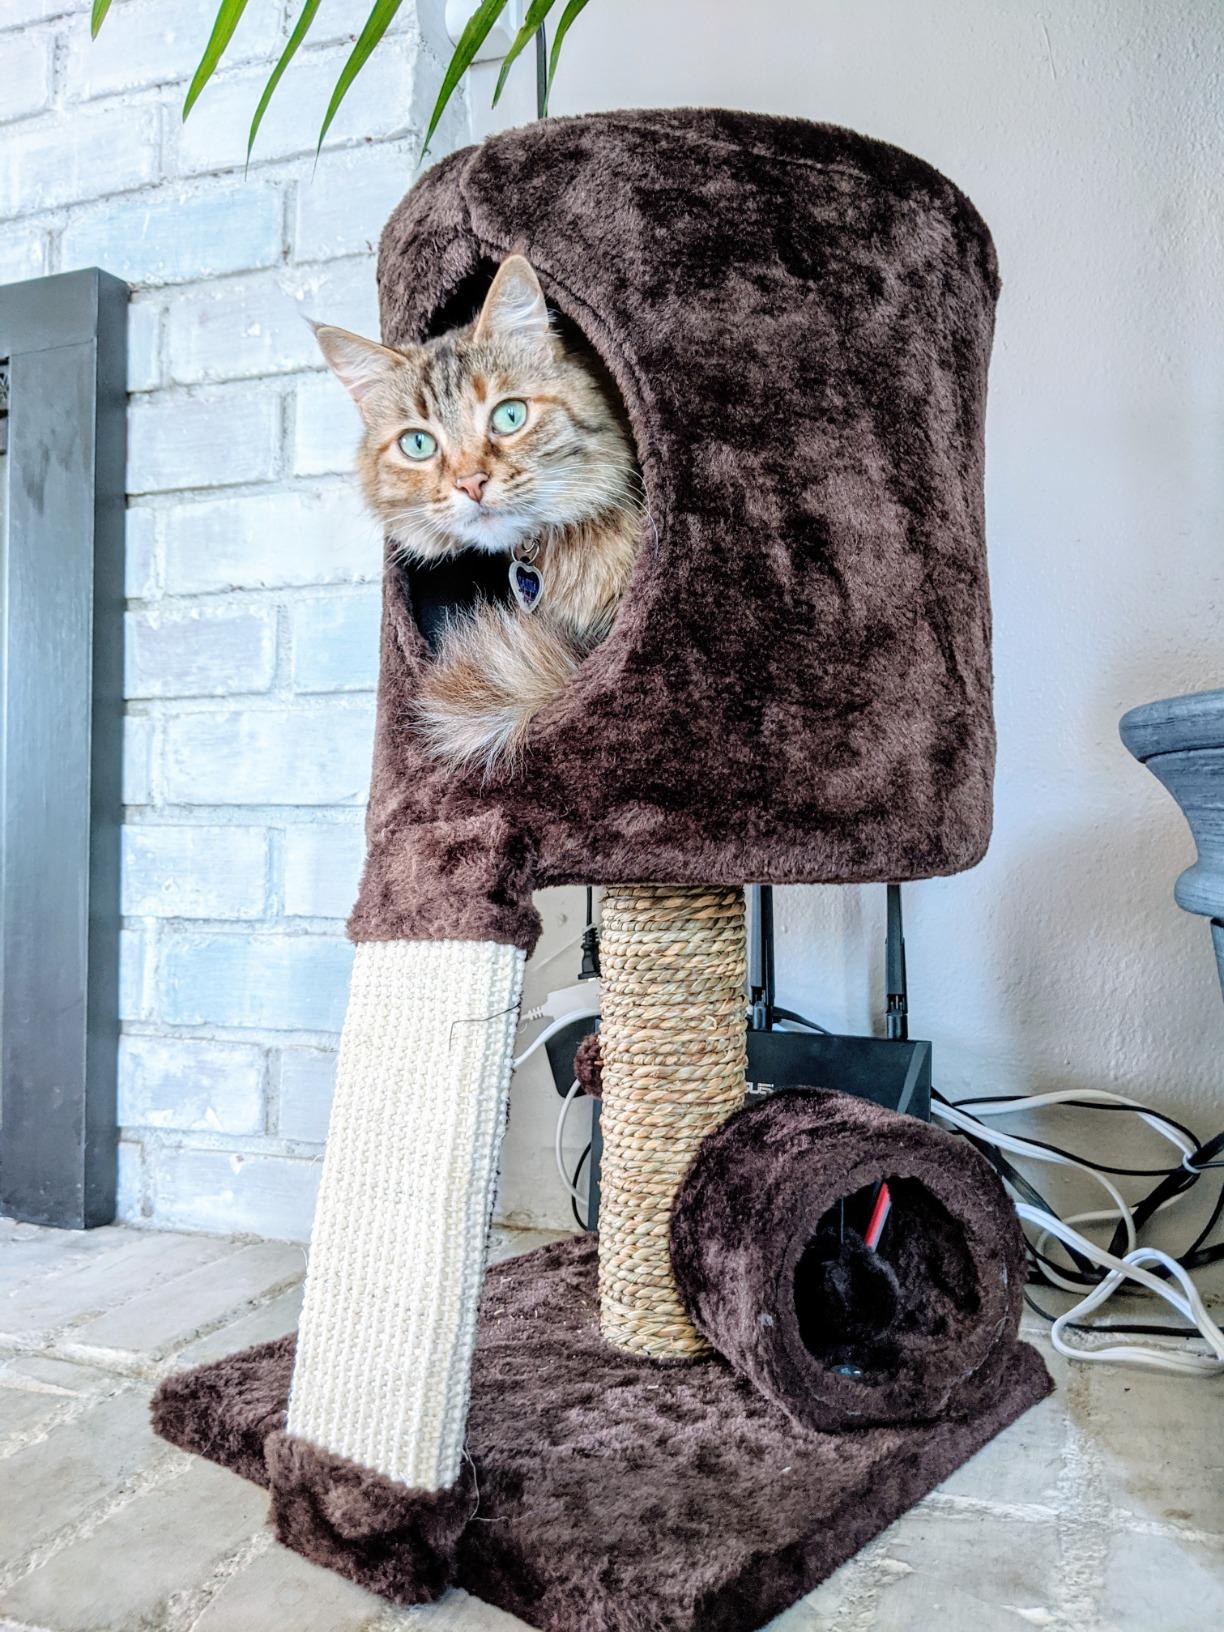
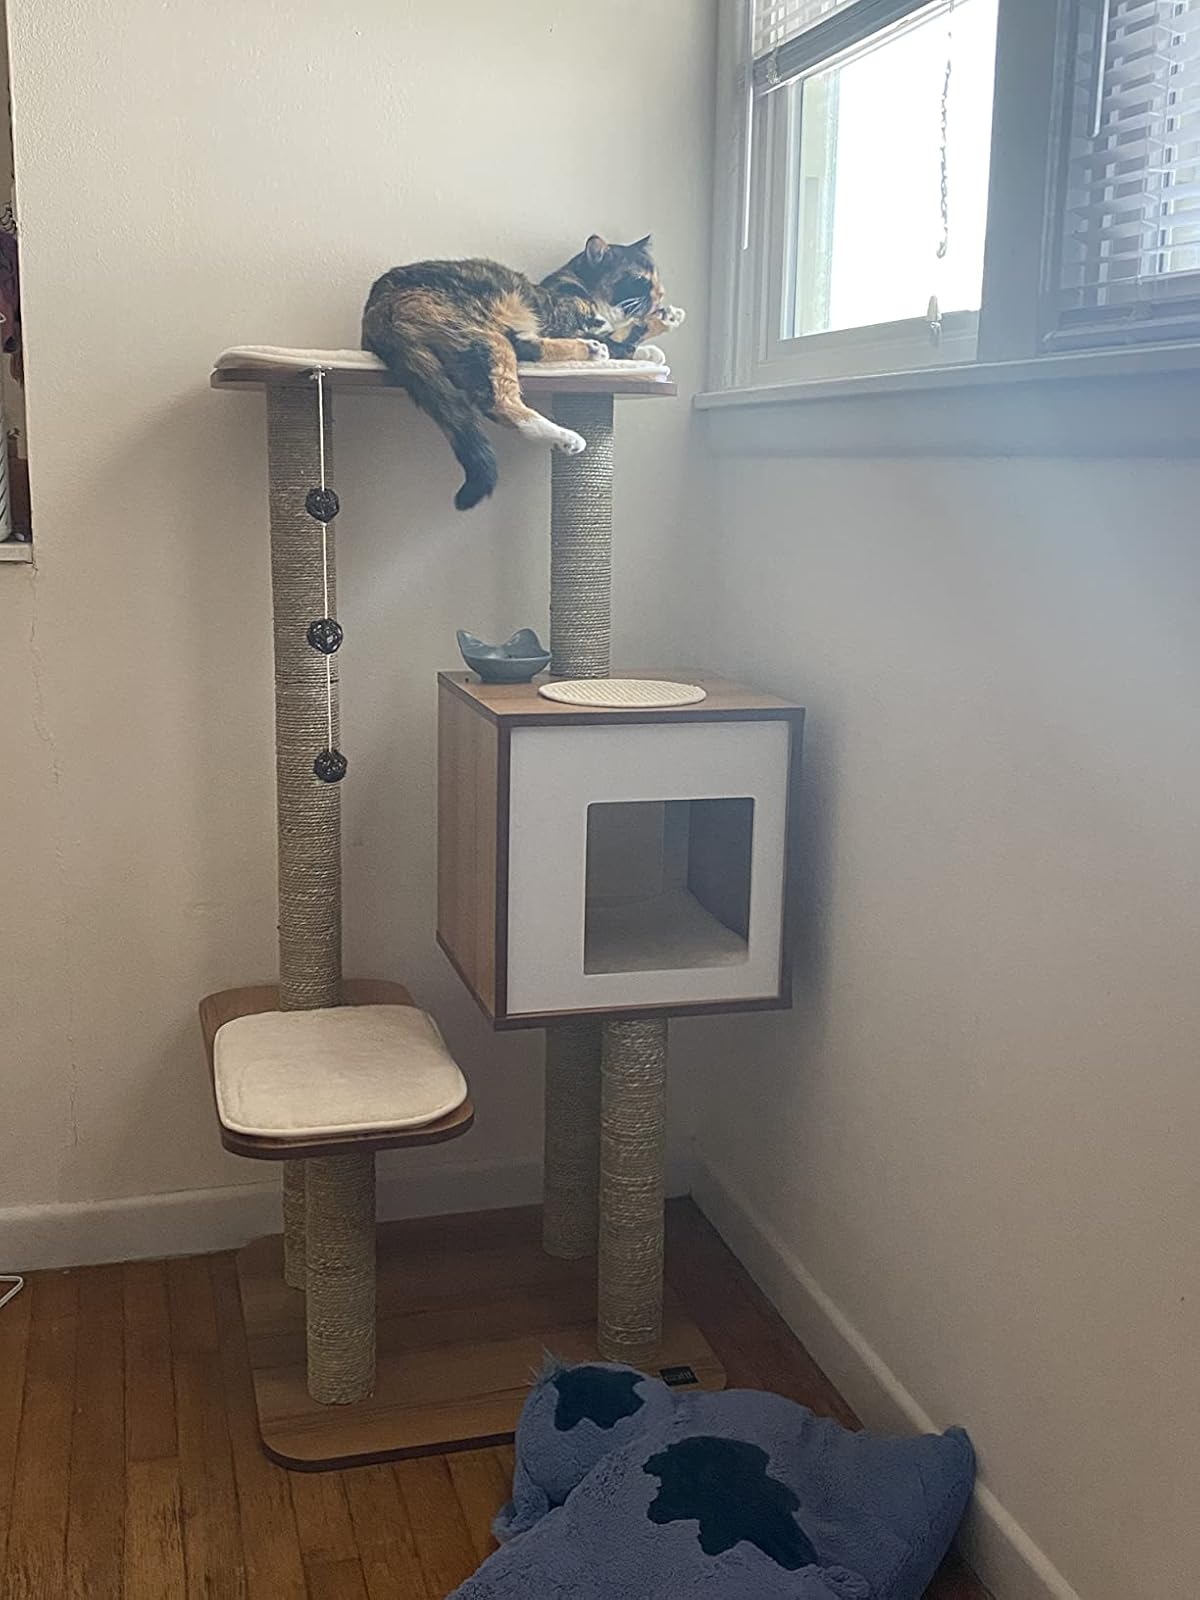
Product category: items_cat tree
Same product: no